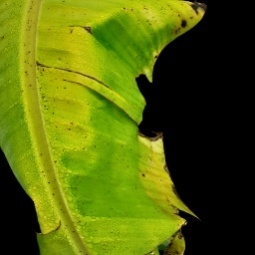
Label: Calcium